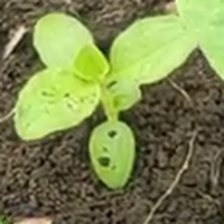
Weed species: Kena_(Commplina_benghalensio)